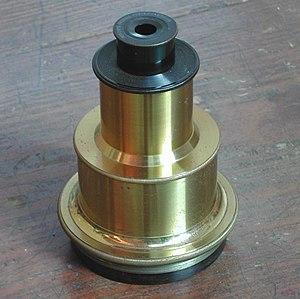
Un oculaire est un système optique complémentaire de l'objectif. Il est utilisé dans les instruments tels que les microscopes ou les télescopes pour agrandir l'image produite au plan focal de l'objectif. Un oculaire est en fait une loupe perfectionnée pour fournir une image à l'infini, c'est-à-dire une image nette sans accommodation de l'œil, et avec le moins d'aberration optique possible.